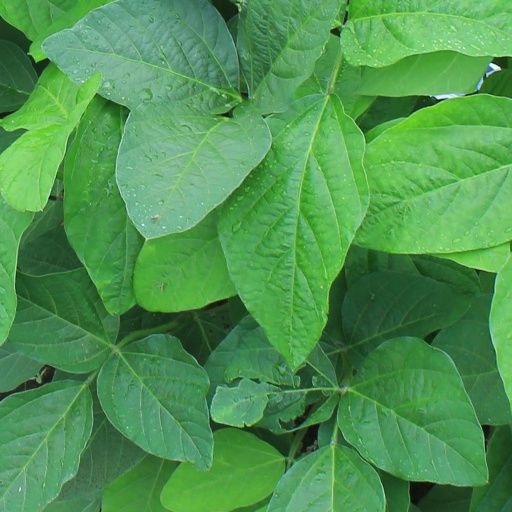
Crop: soybean